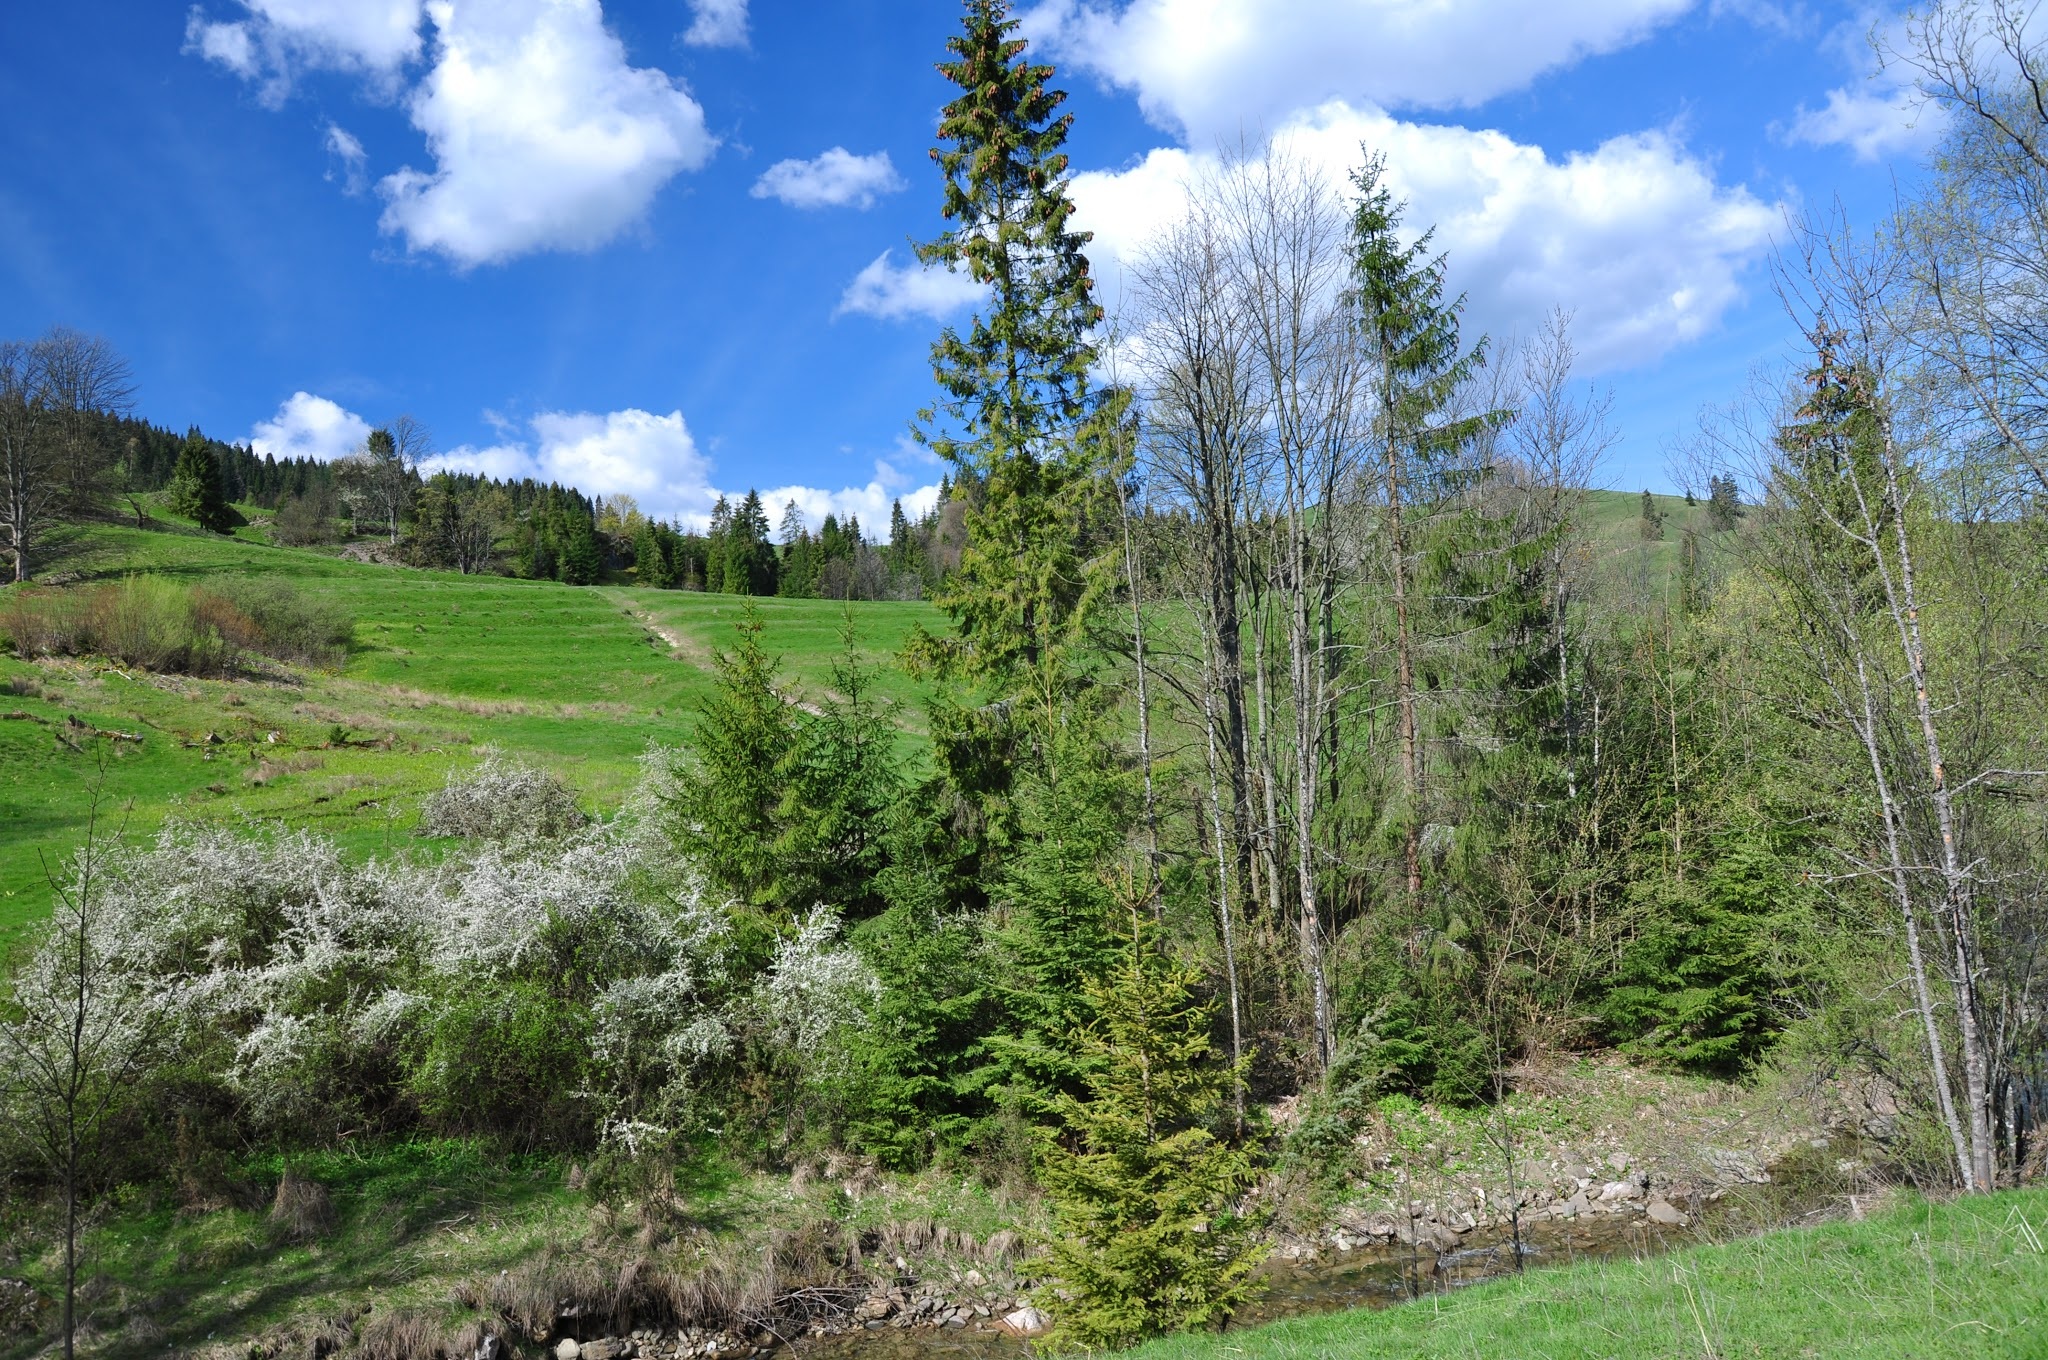
landscape, tree, nature, forest, wilderness, mountain, trail, meadow, hill, lake, view, valley, mountain range, green, ridge, spruce, mountains, vegetation, plateau, woodland, habitat, ecosystem, biome, natural environment, woody plant, mountainous landforms, temperate broadleaf and mixed forest, temperate coniferous forest